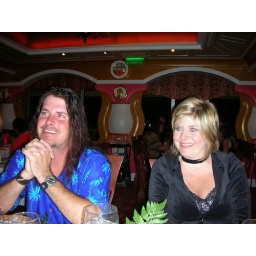
van and chrissy in the lincoln dining room